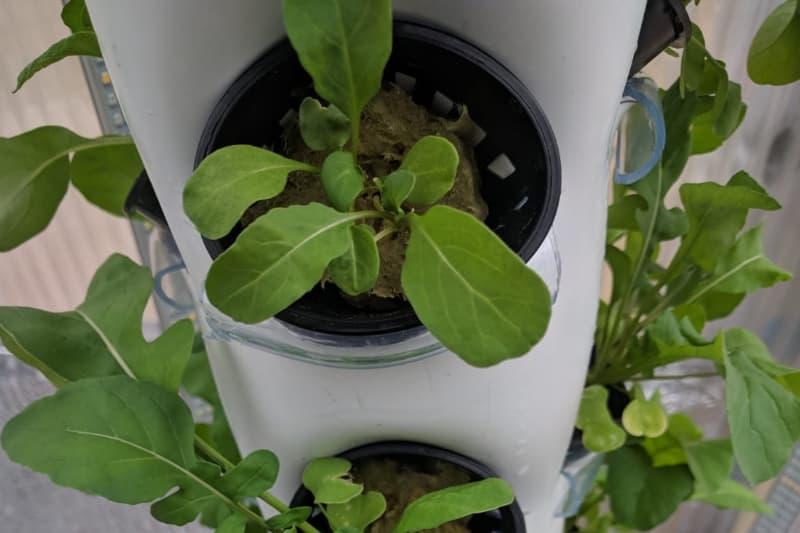
Bomba ya rangi nyeupe imepangwa kwa stadi ikiwa na mashimo upande wote, na ndani yake mimea kijani kibichi imestawi vizuri. Huu ni mfano bora wa kilimo cha haidroponi unachowezesha mimea kustawi bila udongo kwa kutumia virutubisho vilivyo yeyushwa kwenye maji.